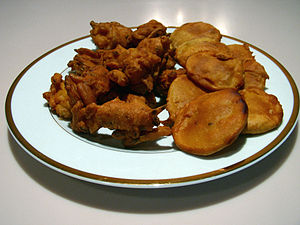
Bhajji
En tallerken bhajji (til venstre) med potetpakora.
Bhajji er en krydret indisk snack, som består af friturestegte løg. Der findes mange varianter af retten, som også er en sideret til større måltider. Grundopskriften består af finhakket løg, som blandes i en dej af ris, kikærter, mel, krydderier og ofte urter, som også bliver friturestegt. Retten har ofte en mild smag.